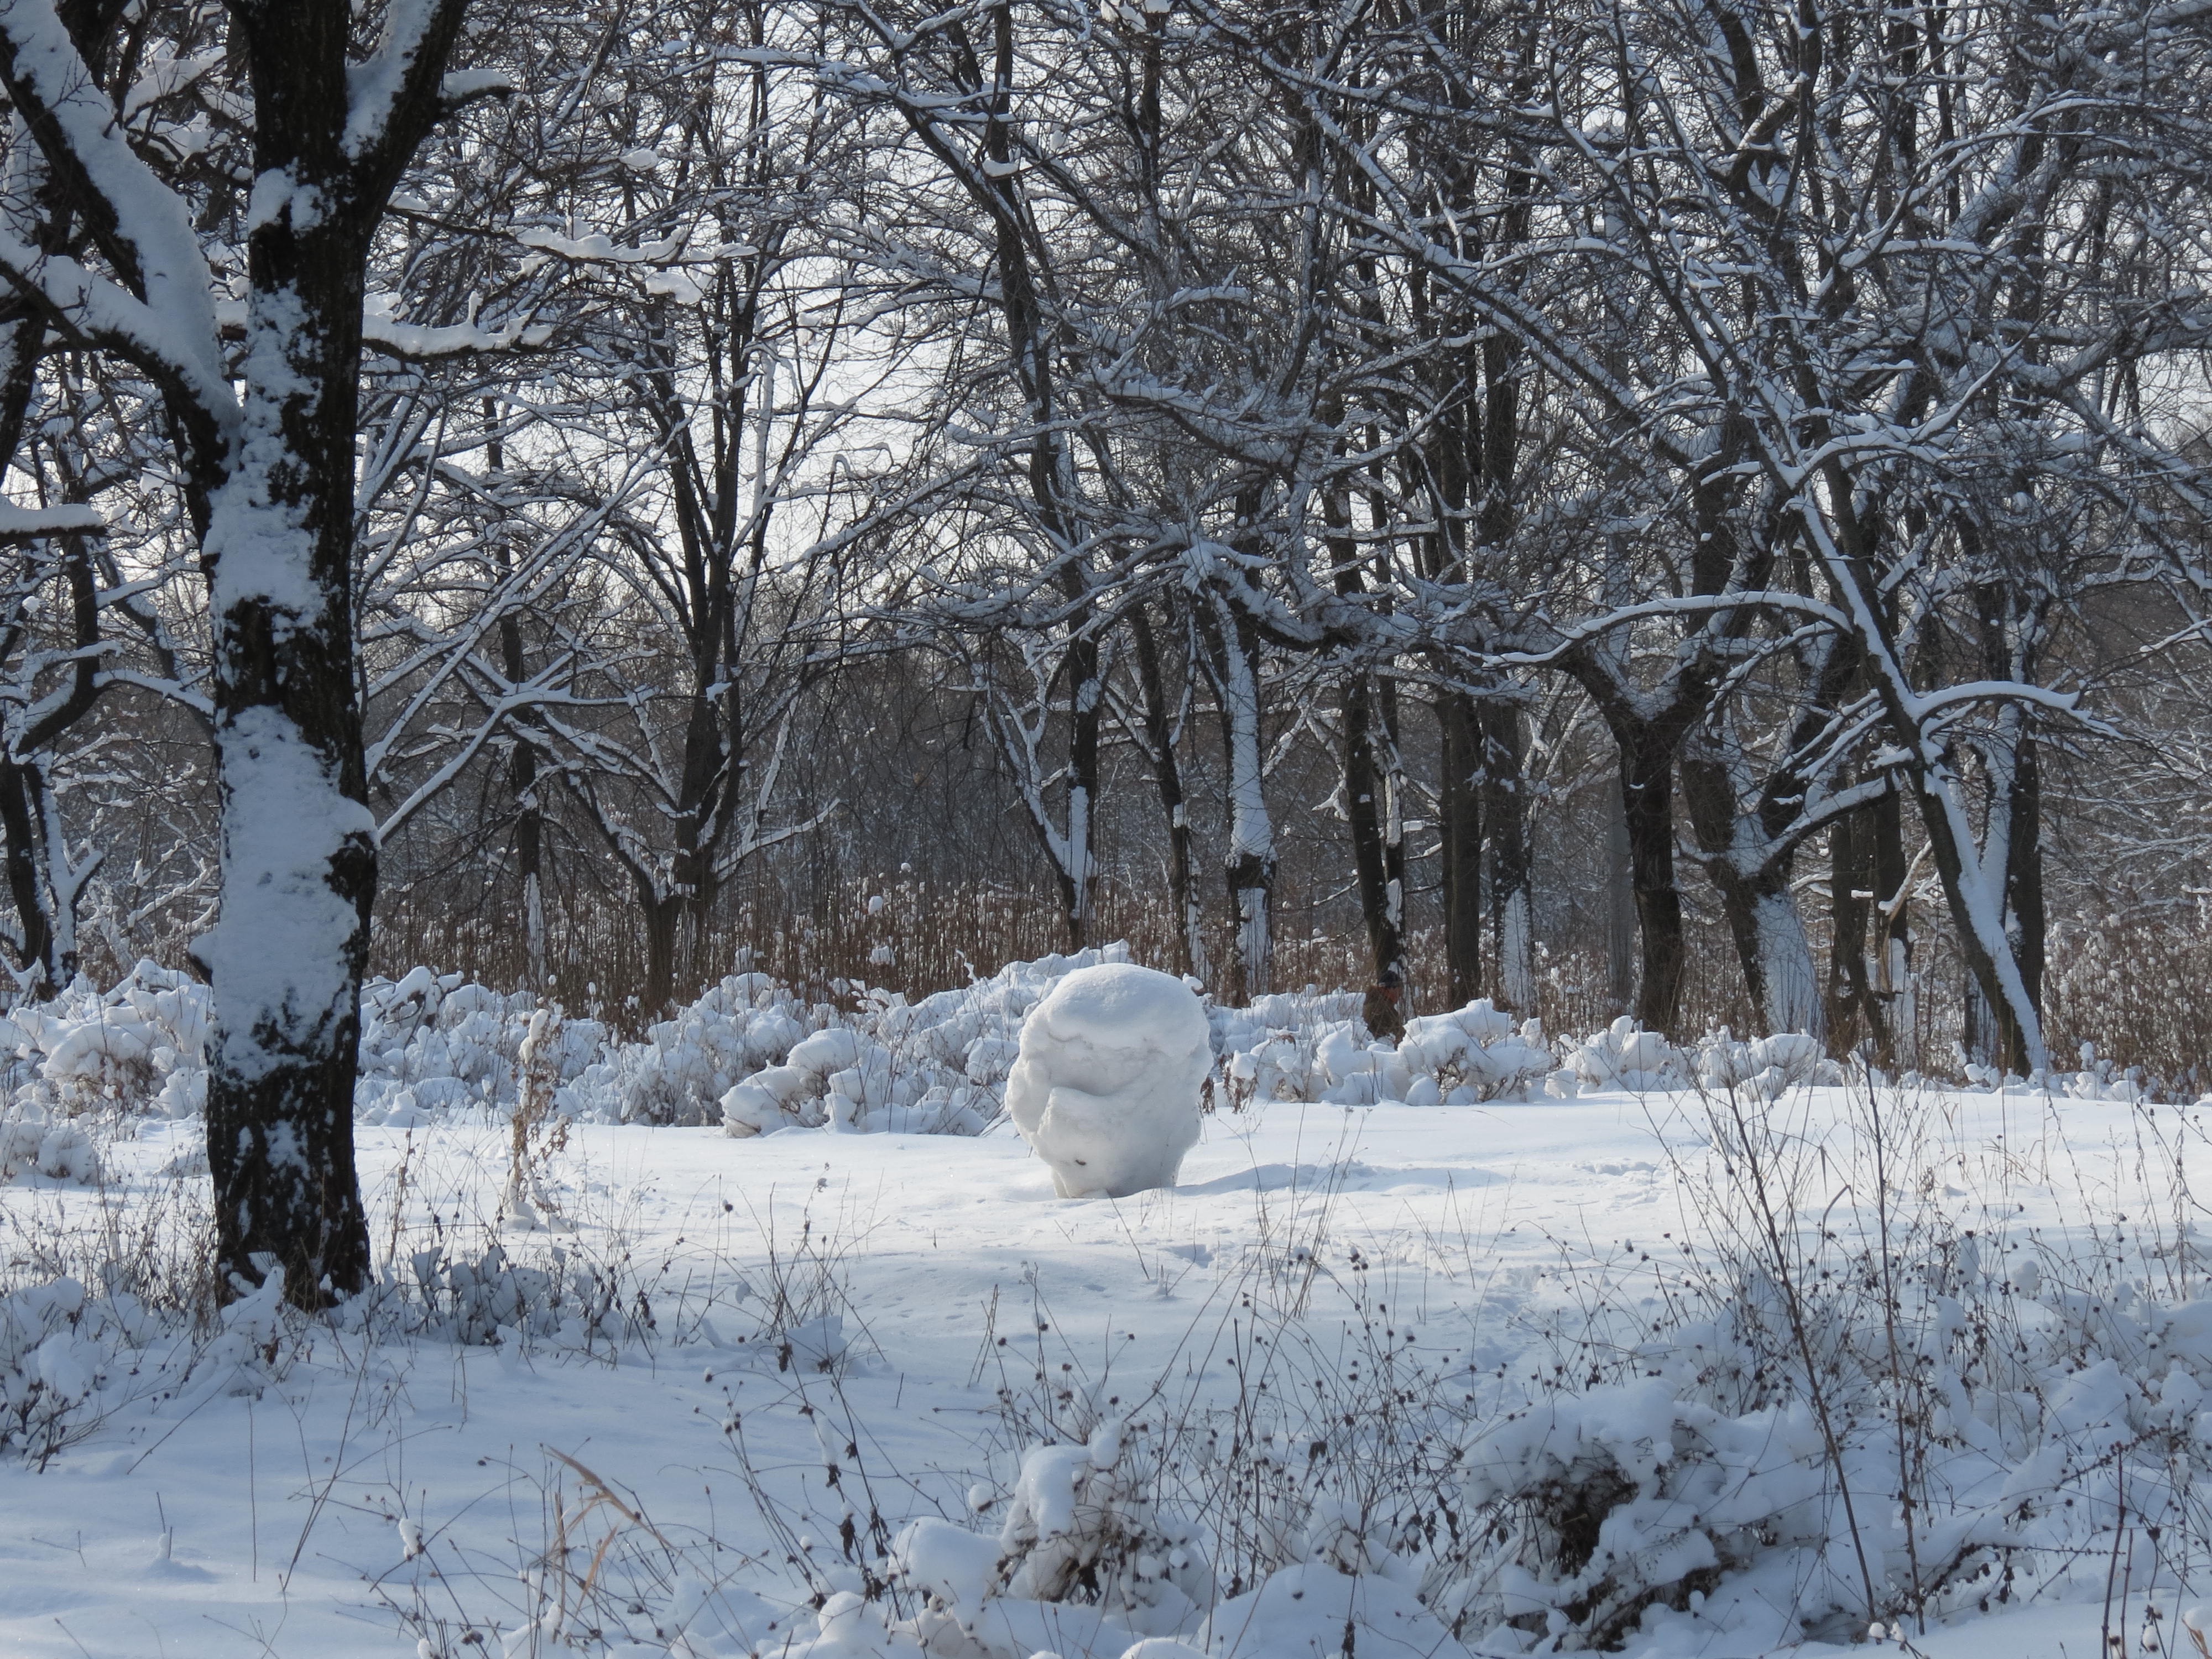
tree, forest, branch, snow, winter, frost, ice, weather, season, footwear, blizzard, woodland, freezing, winter storm